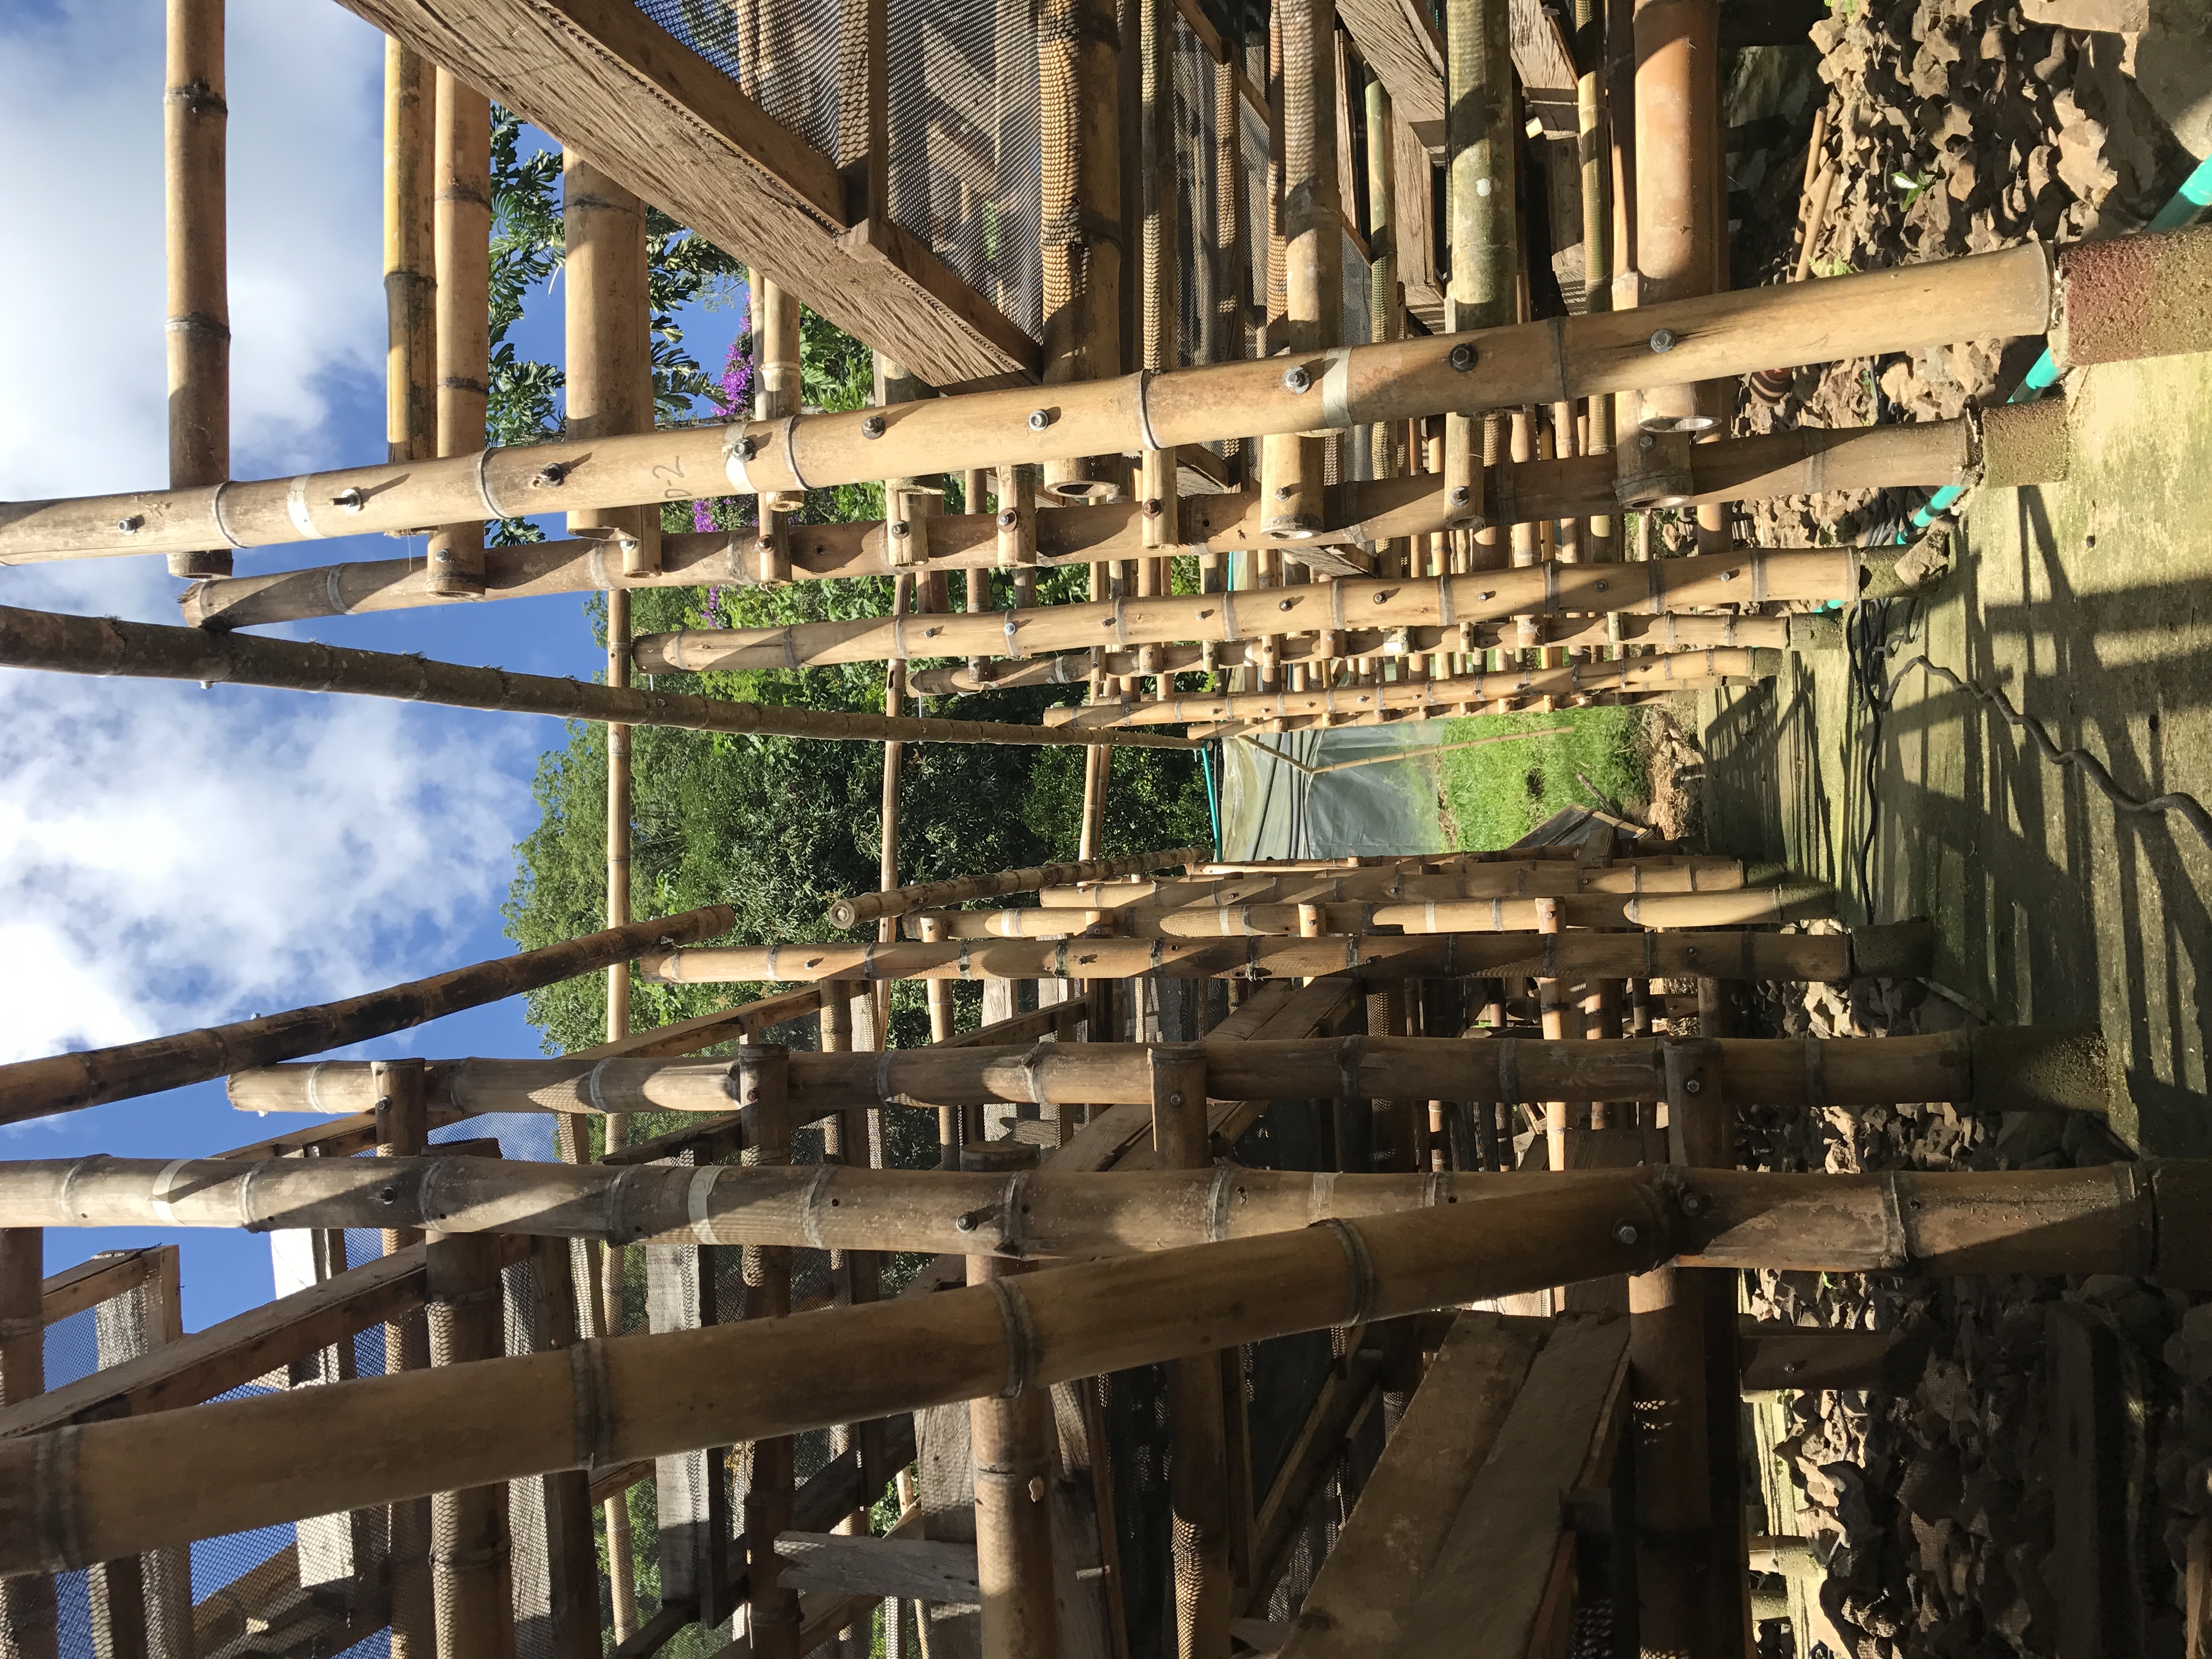
coffee, iron, industry, architecture, wood, beam, building, plant, steel, metal